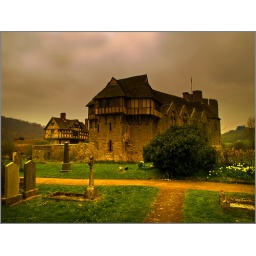
Thirteenth century moated manor house in the south Shropshire countryside. The yellow gatehouse is later and Jacobean.